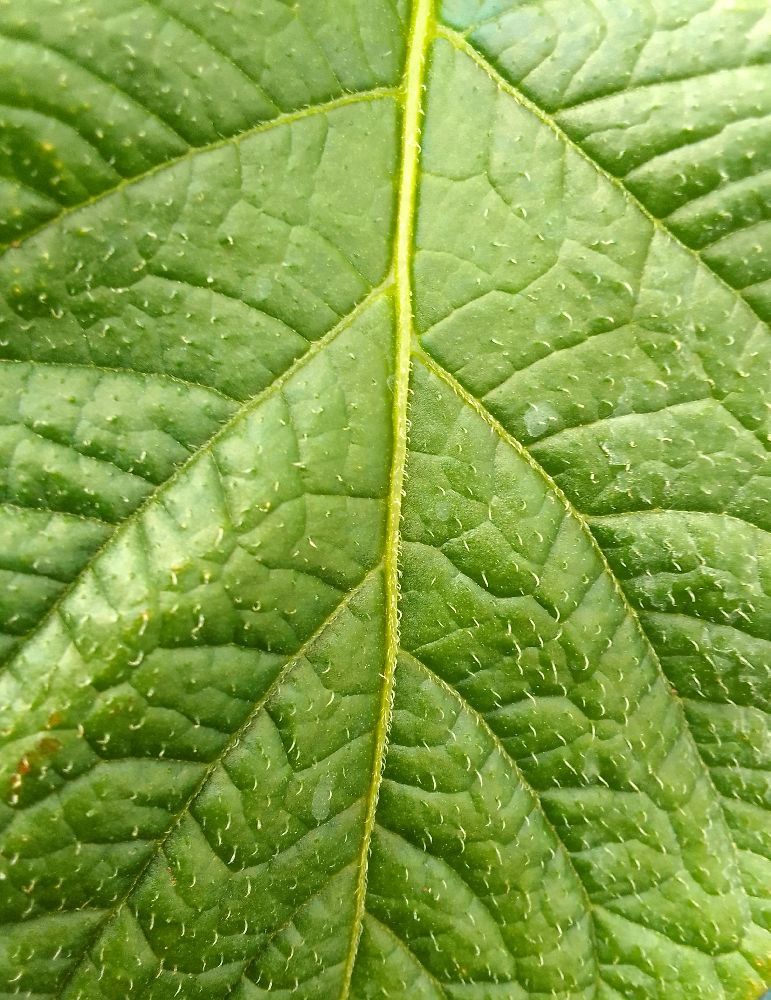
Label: Healthy